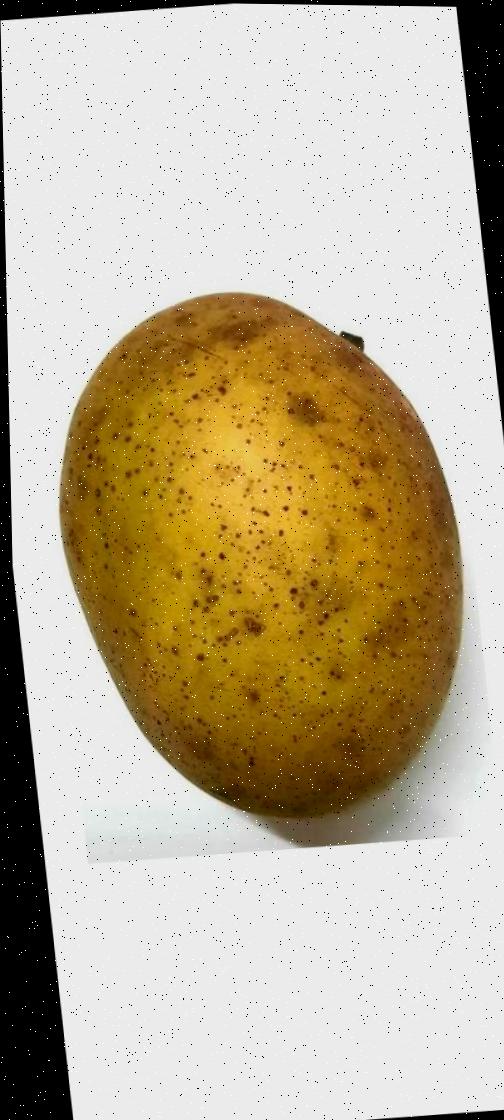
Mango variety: Shada